Irina Nijinska

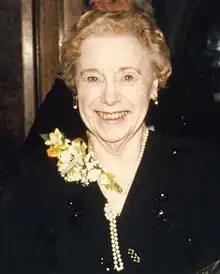
Nijinska in 1986

Irina Nijinska (20 November 1913 – 2 July 1991) was a Russian-Polish ballet dancer who performed with the company of Ida Rubinstein; in the Théatre de la Danse Nijinska; the Ballets Russes of Col. de Basil; the Polish Ballet, and other troupes. She spent much of her later life promoting the work of her mother, Bronislava Nijinska, the dancer and choreographer.